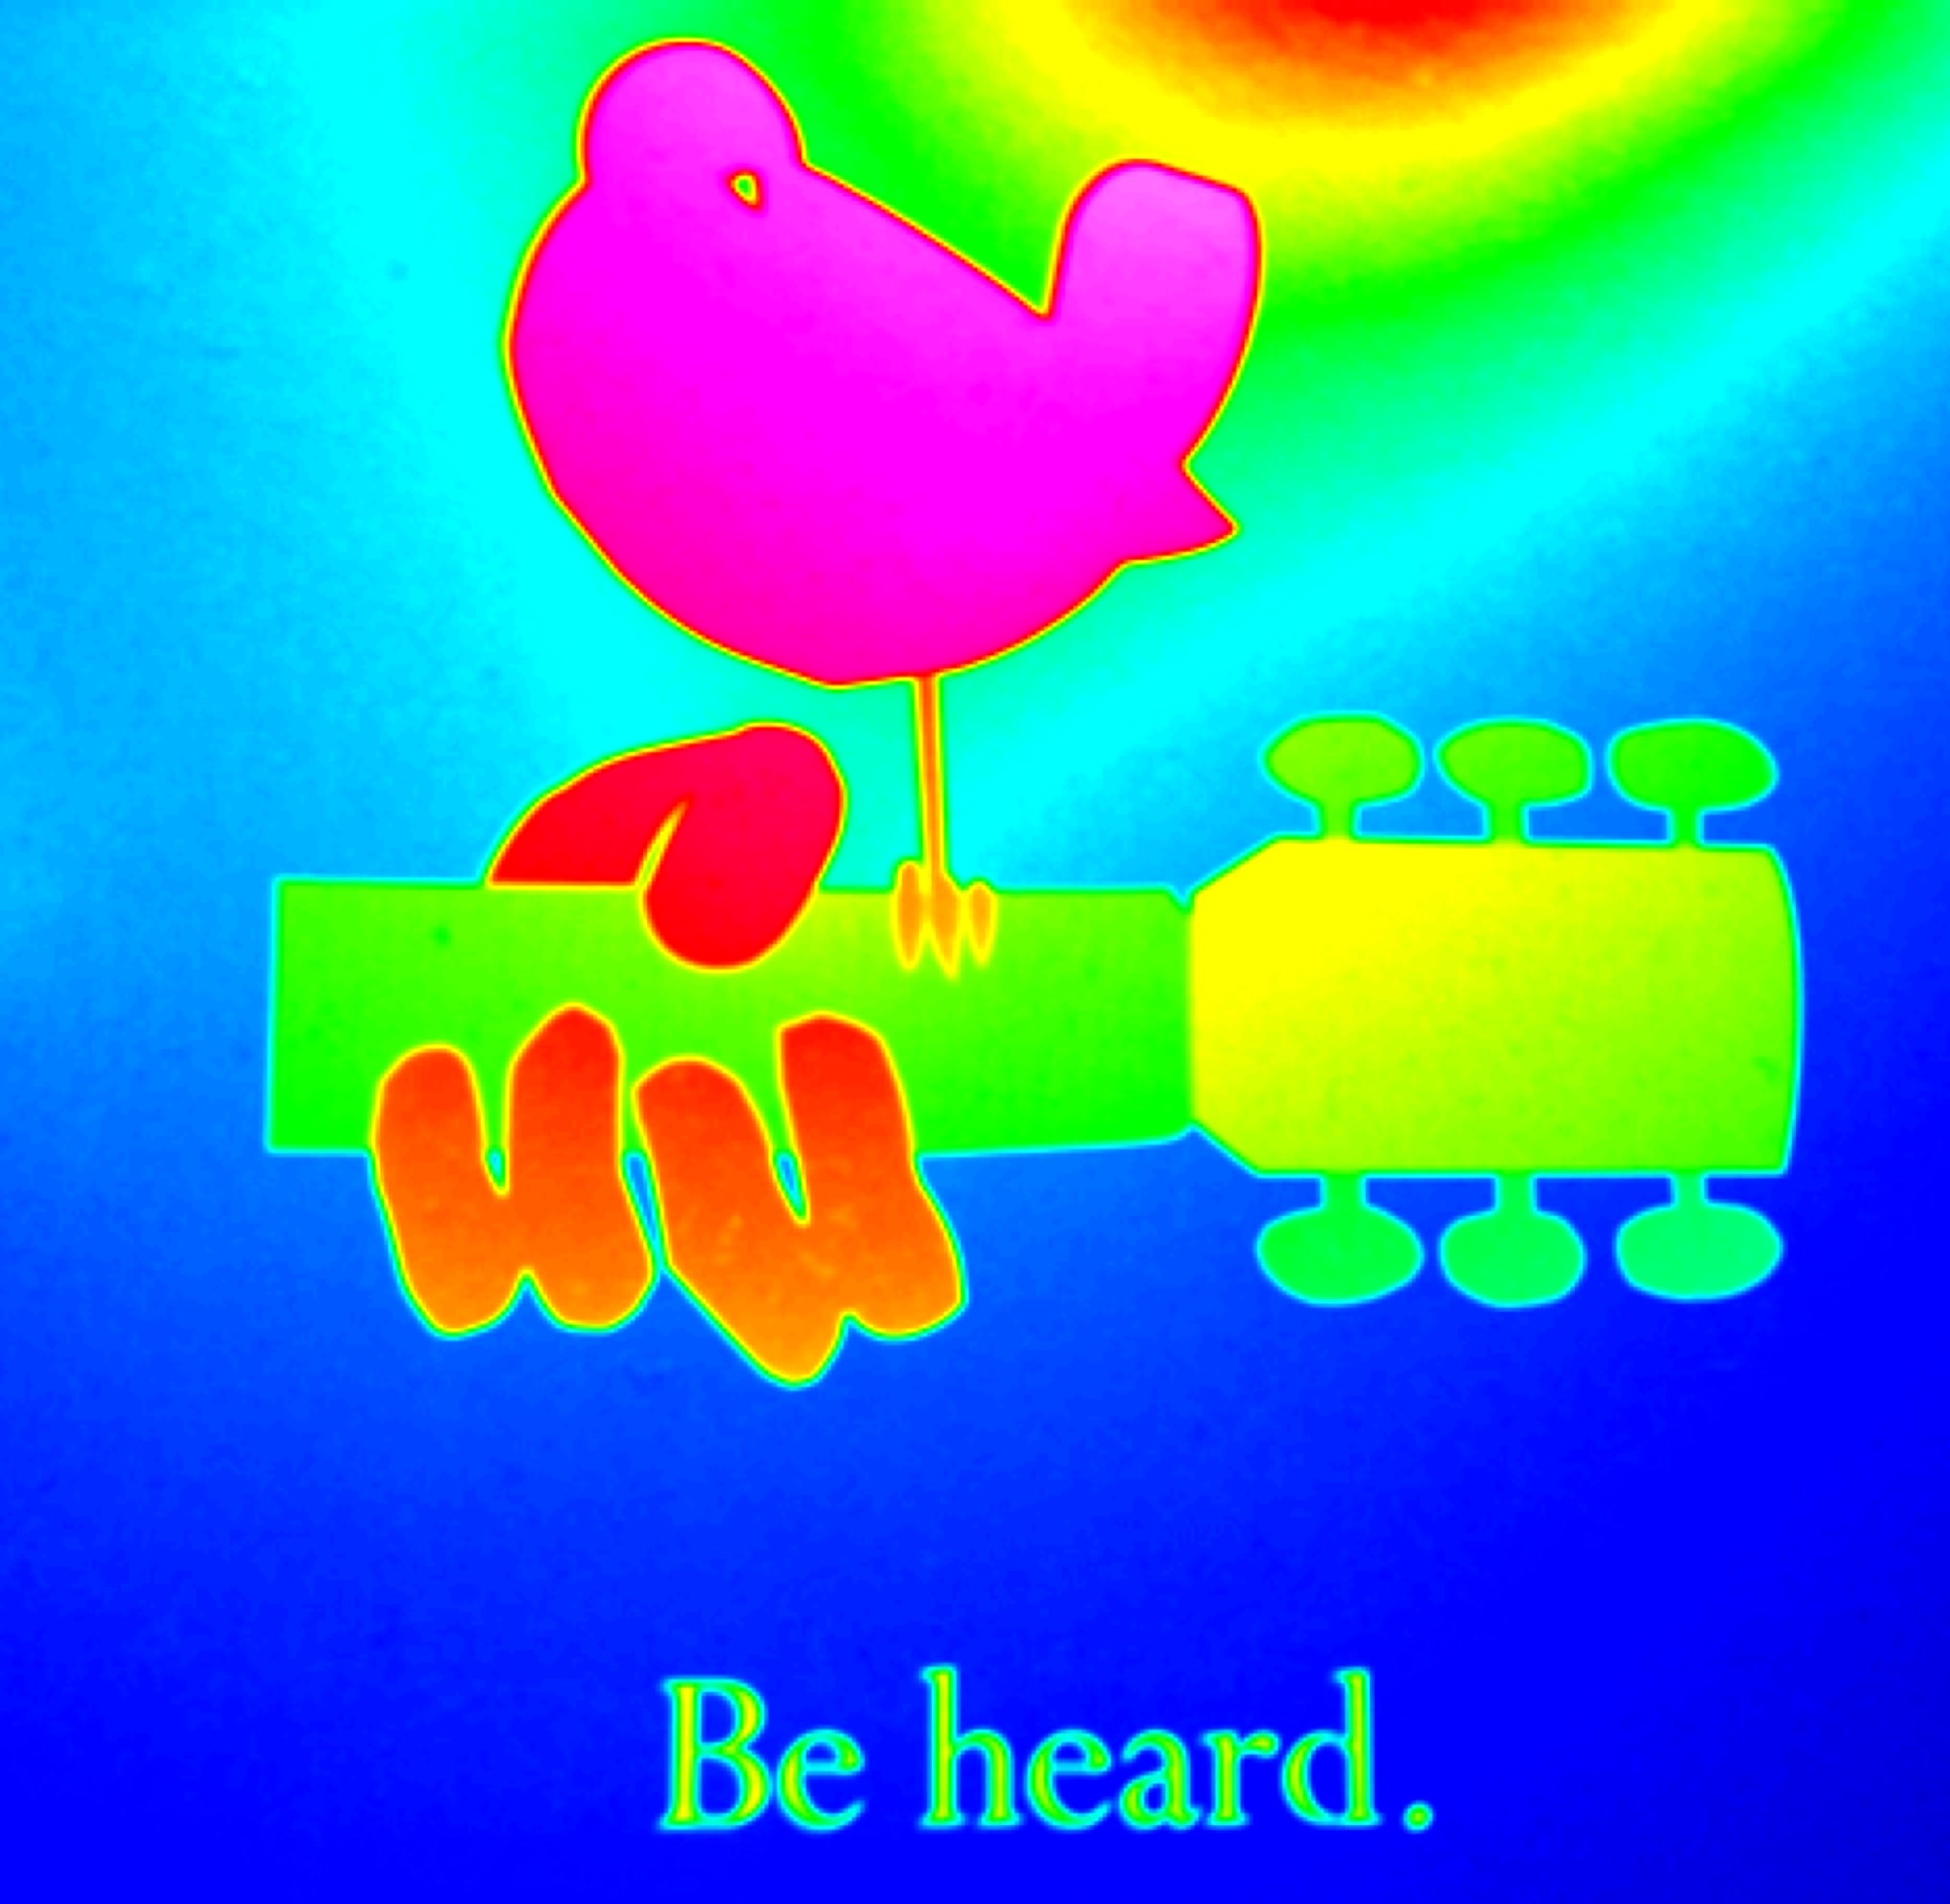
number, heart, toy, font, illustration, text, organ, dailycreate, 2012366, tdc103, cartoon, computer wallpaper